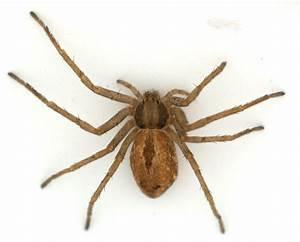
spider